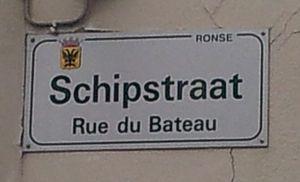
Signalisation bilingue en Belgique (Ronse, Flandre Orientale)
Le français est diffusé dans de nombreux pays de par le monde, avec des statuts différents.